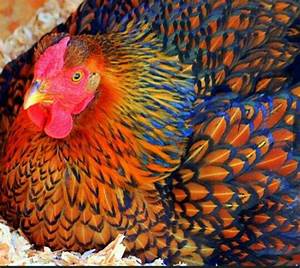
Label: gallina